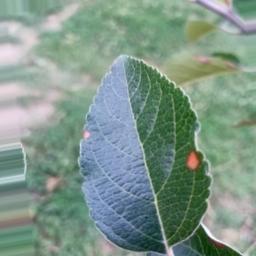
Label: Alternaria